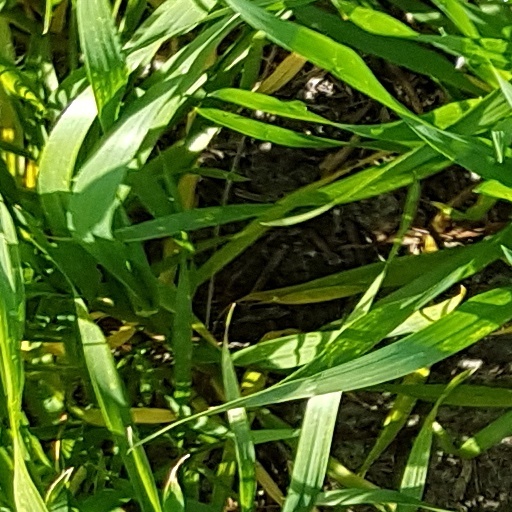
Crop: wheat